West Palm Beach, Florida

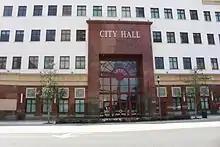
West Palm Beach City Hall

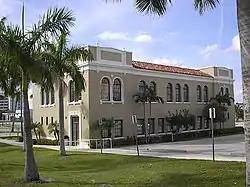
Original Palm Beach Junior College building

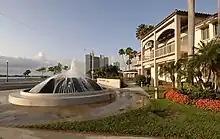
Palm Beach Atlantic University lies along the Intracoastal Waterway Lake Worth Lagoon

Bel Air Historic District: Developed from 1925 to 1935 as a neighborhood for tradesmen and real estate salesmen who helped develop Palm Beach County, some of Belair was originally a pineapple plantation owned by Richard Hone. Hones's frame vernacular house, built around 1895, still stands at 211 Plymouth Road. After Hone was murdered in 1902, his property was sold to George Currie, who created Currie Development Co. But before it was developed, the land was sold to William Ohlhaber, who raised coconut palms and ferns. Eventually, Ohlhaber platted the subdivision and sold off lots. The first house built in the subdivision was Ohlhaber's mission-style home at 205 Pilgrim. Ohlhaber's grandson said Ohlhaber bought the tract to provide dockage for his yacht, but the yacht ran aground in the Gulf of Mexico and never reached Lake Worth. In 1947, Hone's house was bought by Henry Flagler's chief engineer Max Brombacher, and it remains in the Brombacher family today. Belair became West Palm Beach's fourth historic district in August 1993.